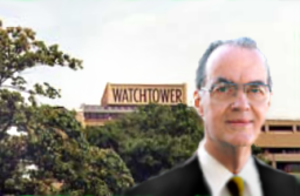
Jehovas Vidners Styrende Råd / Udvidelse
Don Alden Adams er den første præsident for udgiverselskabet Watchtower Bible & Tract Society, som ikke samtidigt er medlem af Det Styrende Råd.
Det Styrende Råd er Jehovas Vidners åndelige ledelse og dikterer deres tolkning af Bibelen til medlemmerne gennem publikationer, især Vagttårnet, som distribueres gennem Vagttårnets Bibel- og Traktatselskab. Det Styrende Råd bestemmer Jehovas Vidners doktriner.